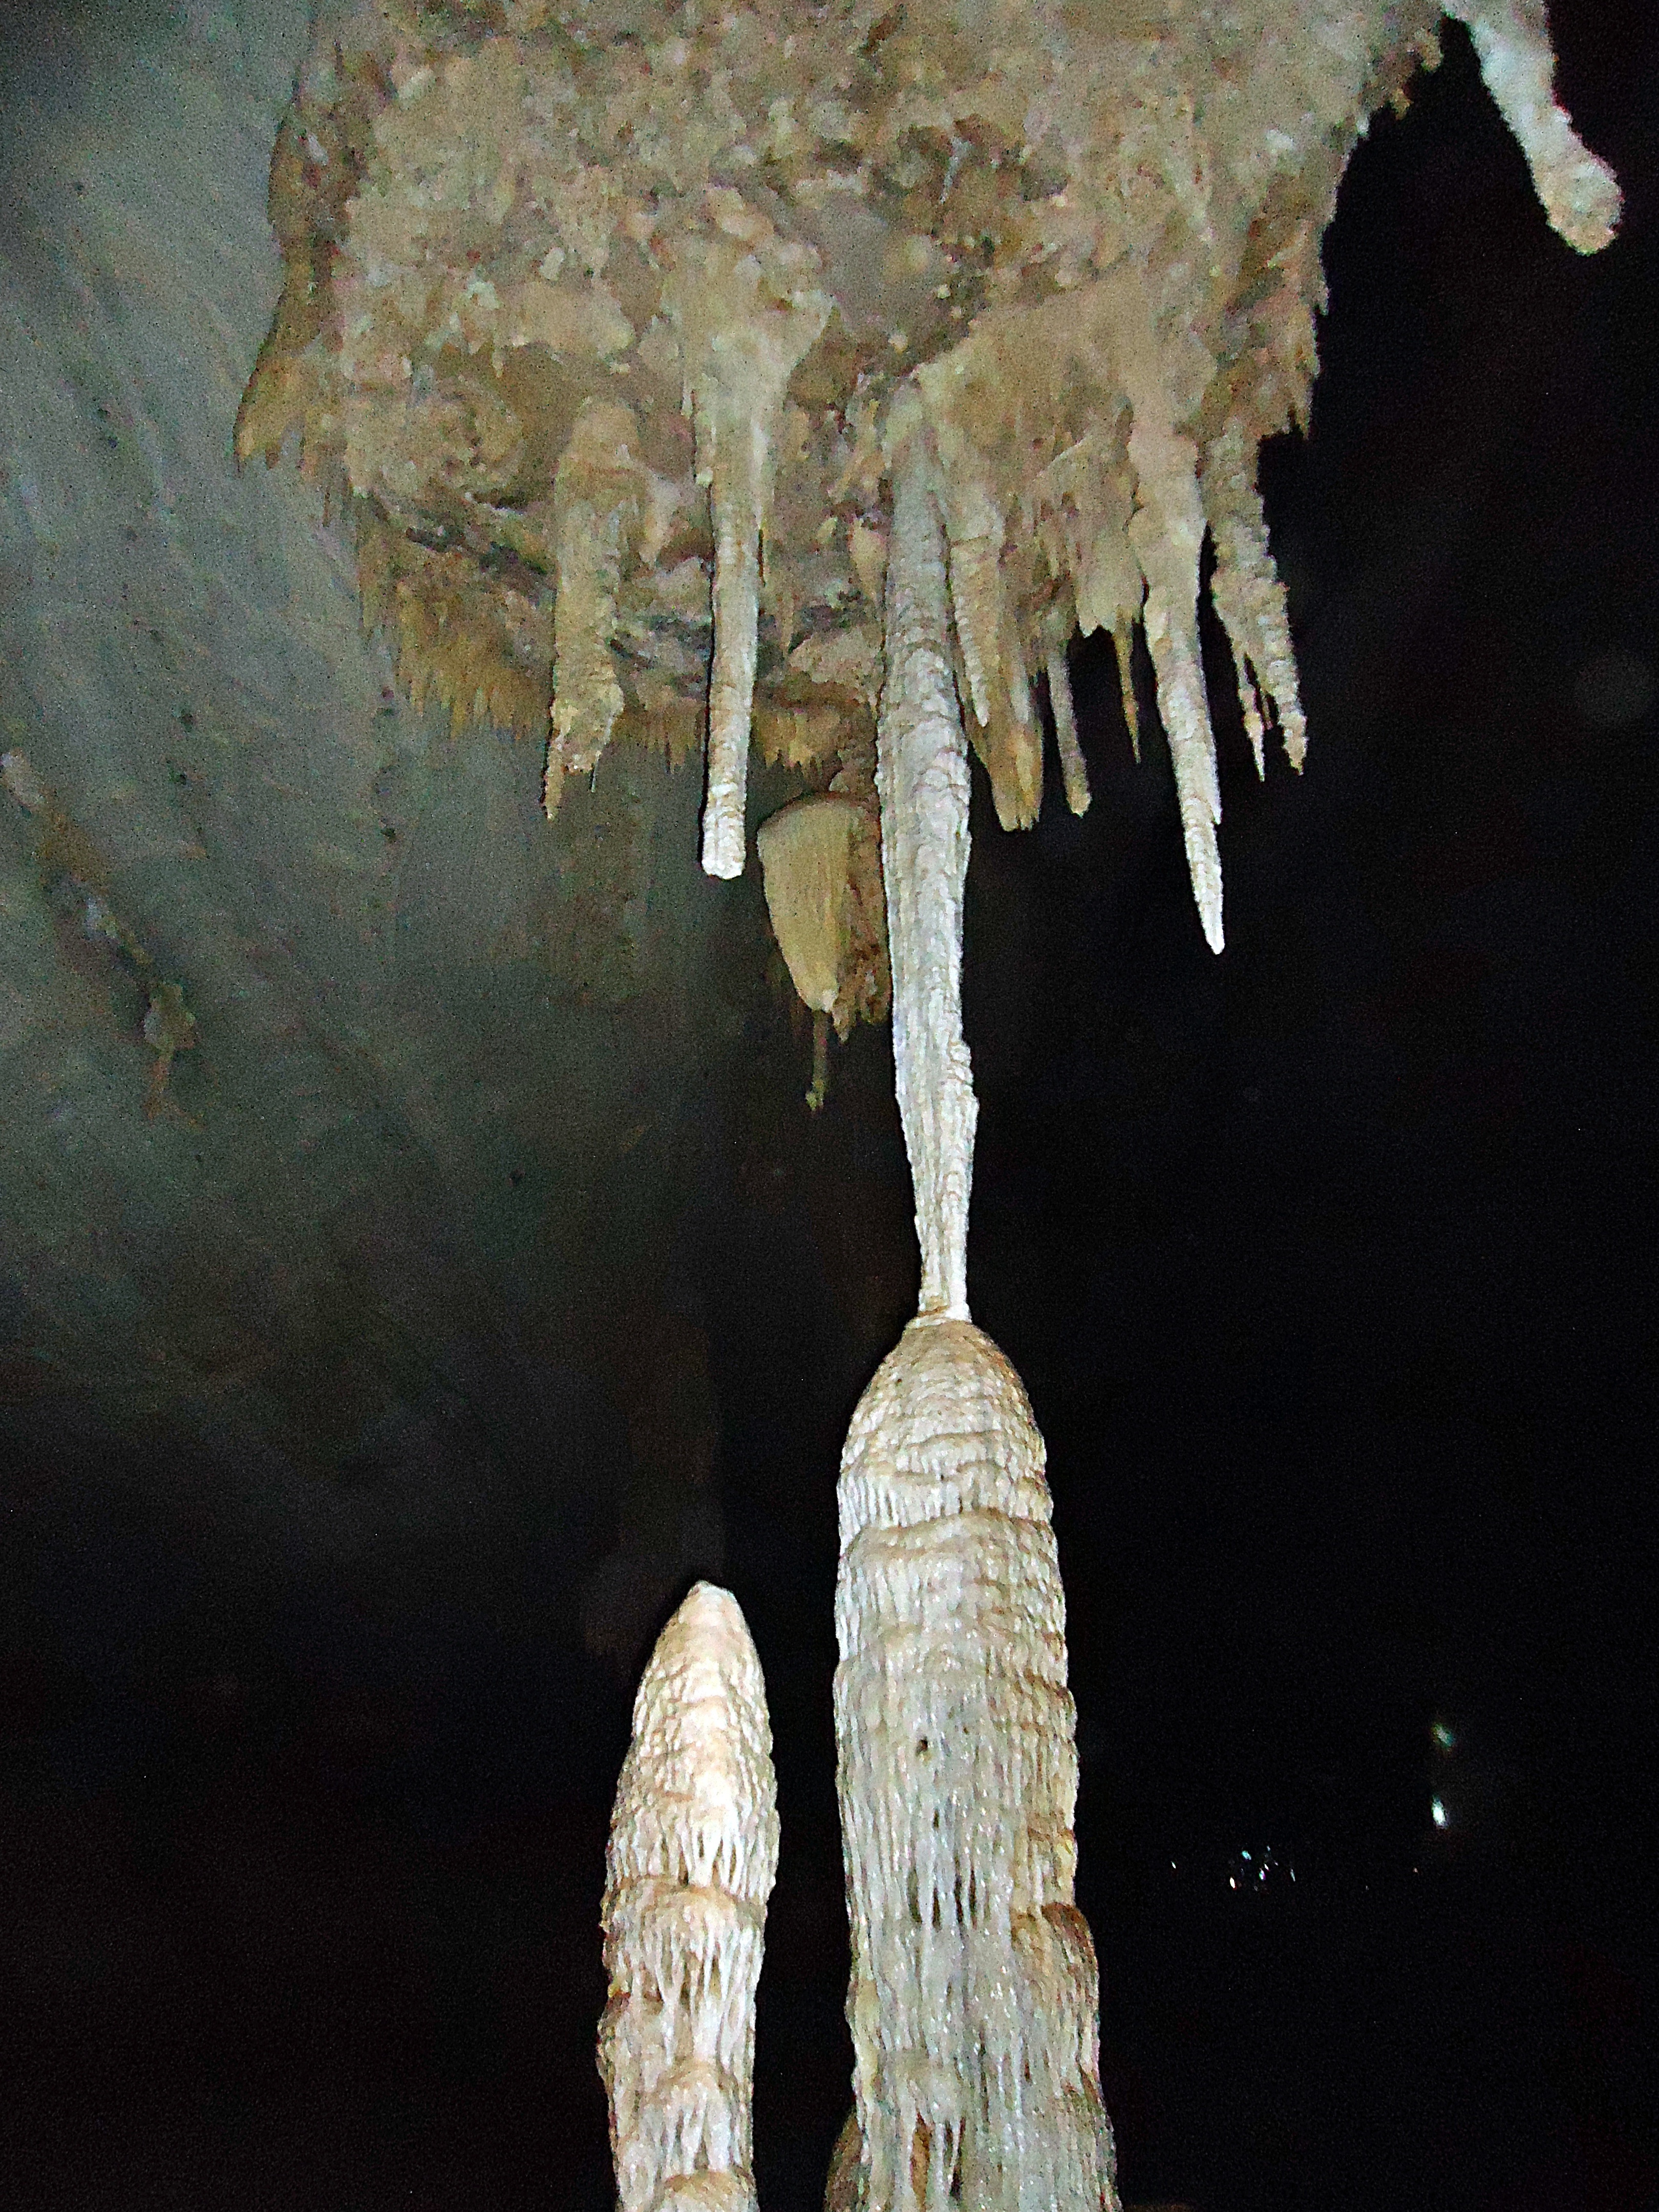
nature, formation, cave, caving, stalagmite, stalactite, landform, stalactites, stalagmites, speleothem